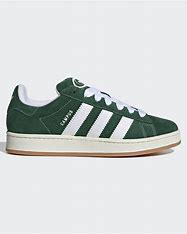
Brand: Adidas
Model: Campus 00S